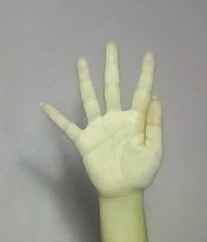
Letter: sheen